Khambhat

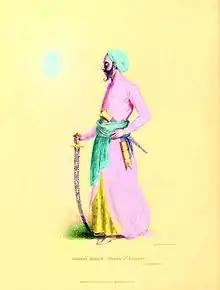
Mohman Khan Nawab of Cambay

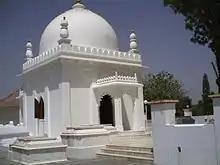
Mausoleum of 1st Wali–ul–Hind Moulai Abdullah, Khambat, Gujarat, 1050AD-1100AD.

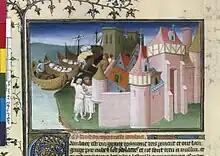
The city of Cambay was an important Indian manufacturing and trading center noted by Marco Polo and illustrated here in the 15th century.

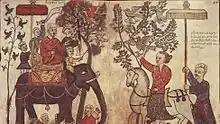
The king of Cambay (in present-day Gujarat) from "Figurae variae Asiae et Africae," a 16th-century Portuguese manuscript in the Casanatense Library in Rome (Codex Casanatense 1889).

Cambay was formerly a flourishing city, the seat of an extensive trade, and celebrated for its manufactures of silk, chintz and gold stuffs. The Arab traveler al-Mas'udi visited the city in 915 AD, describing it as a very successful port; it was mentioned in 1293 by Marco Polo, who, calling it Cambaet, noted it as a busy port. He mentions that the city had its own king. Indigo and fine buckram were particular products of the region, but much cotton and leather was exported through Cambay. In the early 1340s, the Moroccan traveller Ibn Battuta remarked on its impressive architecture and cosmopolitan population. "Cambay is one of the most beautiful cities as regards the artistic architecture of its houses and the construction of its mosques. The reason is that the majority of its inhabitants are foreign merchants, who continually build there beautiful houses and wonderful mosques -- an achievement in which they endeavour to surpass each other."An Italian traveler, Marino Sanudo, said that Cambeth was one of India's main two ocean ports. Another Italian, visiting in about 1440, Niccolò de' Conti, mentions that the walls of the city were twelve miles in circumference.